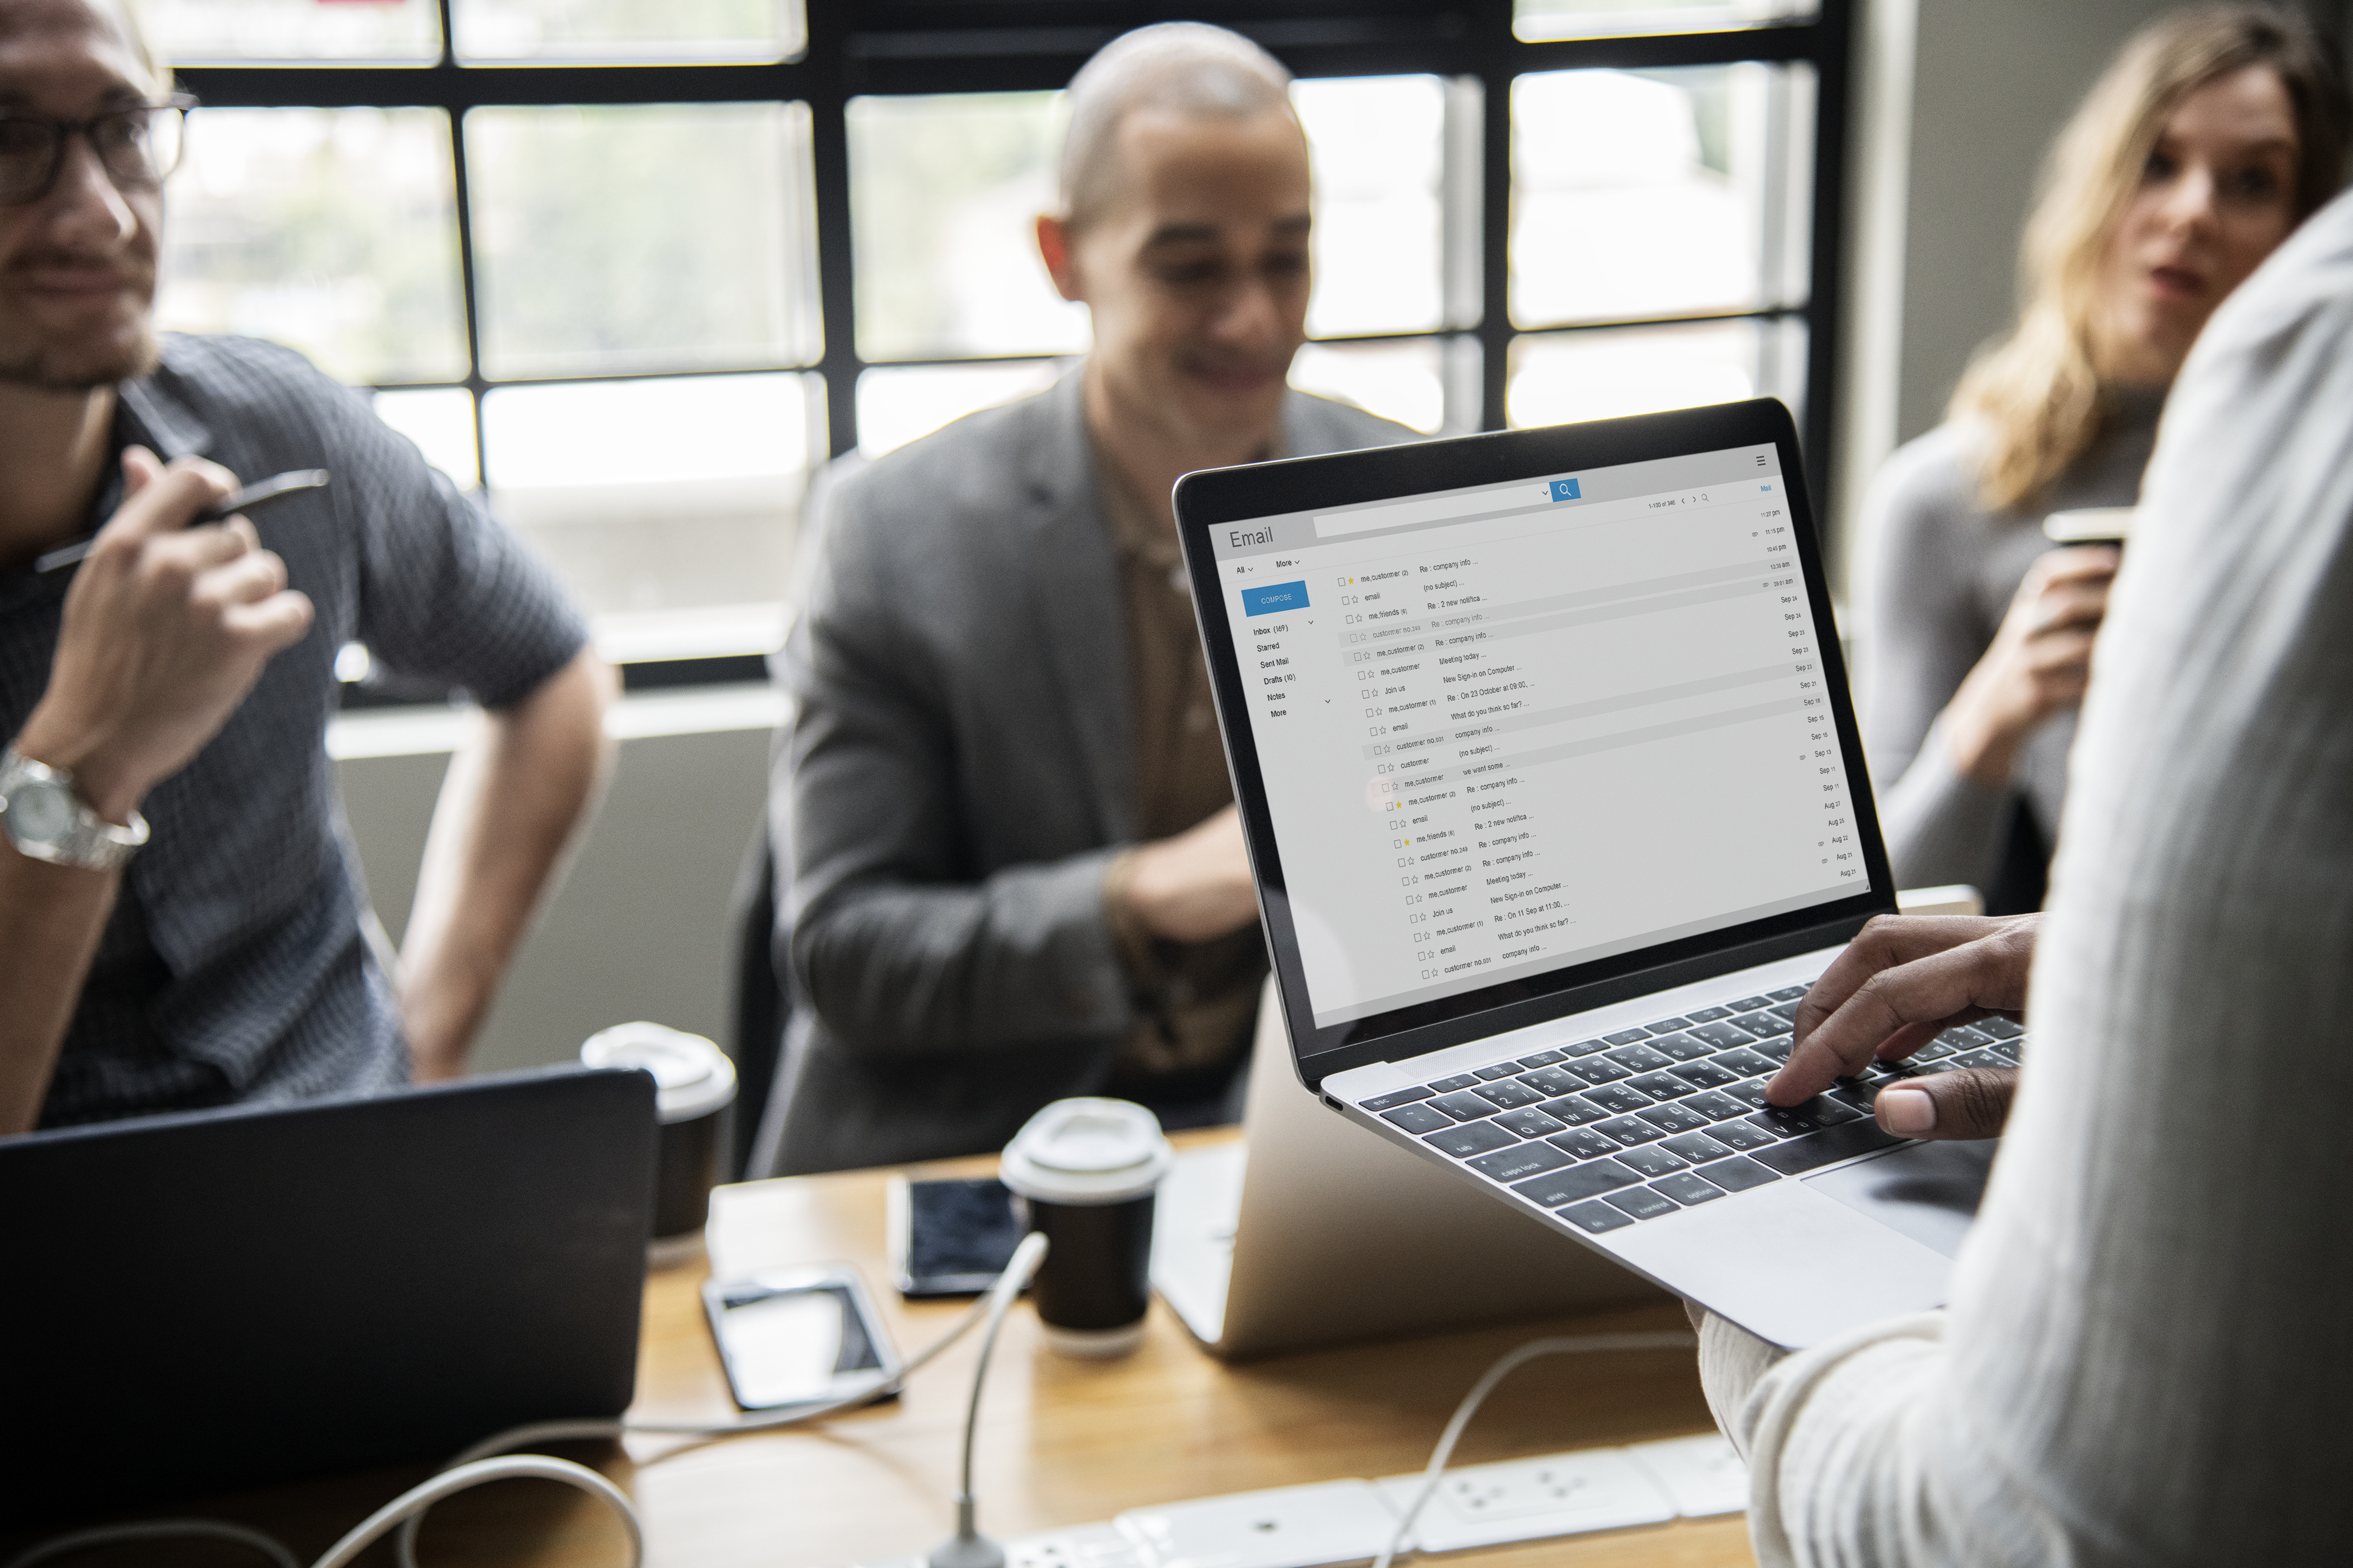
beverage, brainstorming, business, businessmen, businesswomen, colleagues, communication, company, computer, conference, connection, cooperation, copy space, corporate, coworker, design space, device, digital, discussion, email, group, hot drink, ideas, inbox, internet, laptop, letter, mail, male, meeting, message, modern, network, occupation, office, organizer, partnership, planning, plug point, professional, receive, screen, startup, strategy, technology, venture, women, work place, working, workstation, electronic device, communication device, collaboration, job